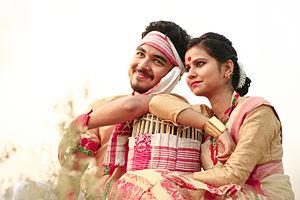
L'Assam fait partie des États de l'extrémité Est de l'Inde, au centre de la région du Nord-Est indien. Il a deux frontières internationales avec le Bhoutan et le Bangladesh et des frontières avec l'Arunachal Pradesh, le Nagaland, le Manipur, le Mizoram, le Tripura, le Meghalaya et le Bengale-Occidental.